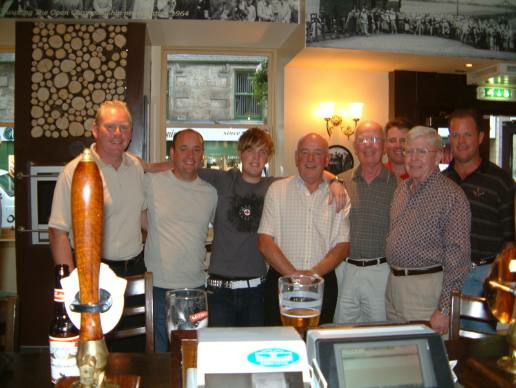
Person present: Yes